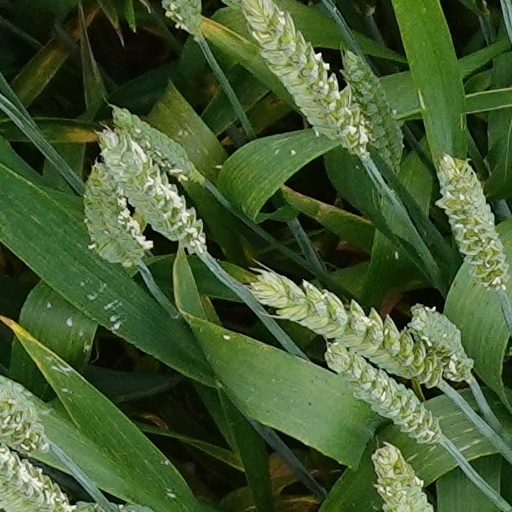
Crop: wheat